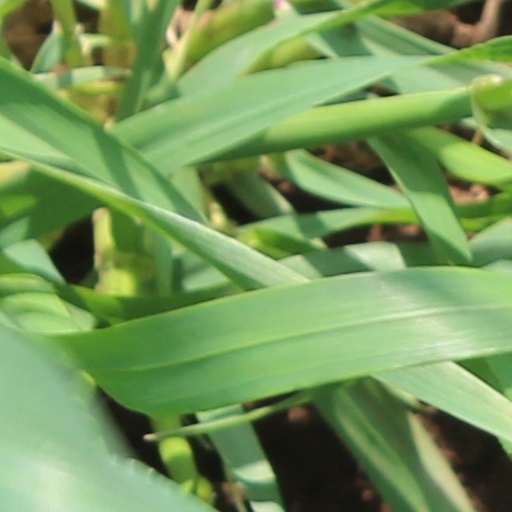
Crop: wheat